Santa Maria degli Angeli, Busseto

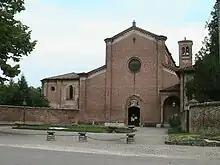
Facade of church

The church and the adjacent Franciscan convent were erected between 1470 and 1474, under the patronage of the Pallavicini. Inside, in a rocaille Niche is sheltered the terracotta statues of "Grieving over the Dead Christ" (1476–77) by Guido Mazzoni.